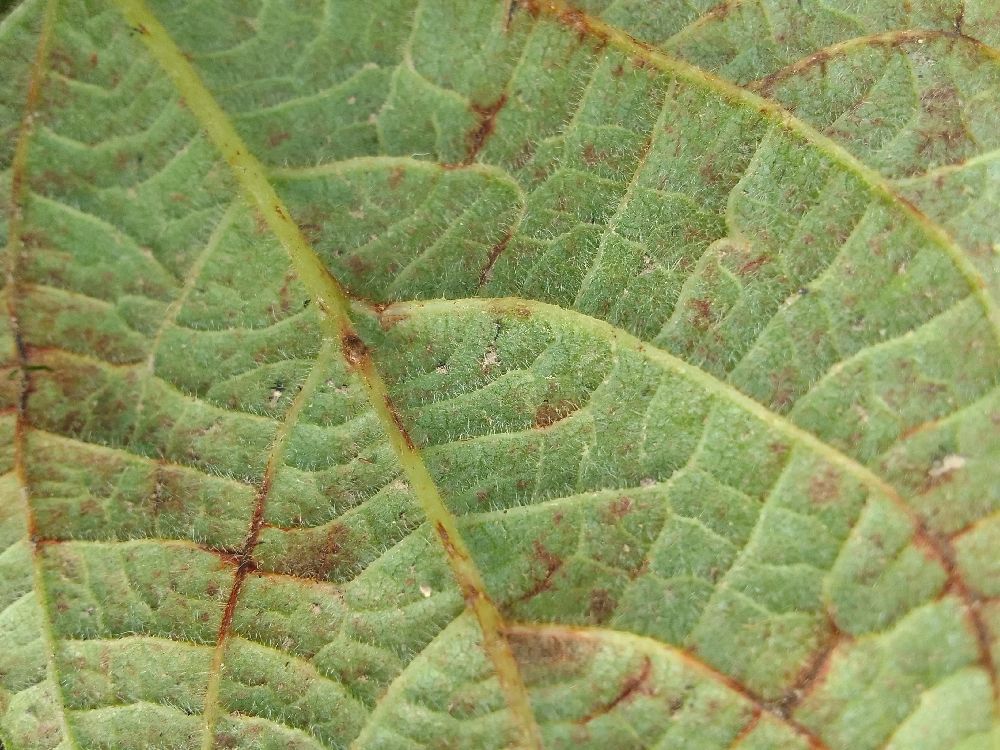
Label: anthracnose